Las Trampas, New Mexico

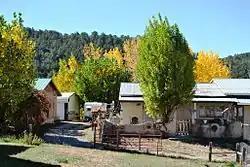
View of the Las Trampas Historic District.

Las Trampas or just Trampas (Spanish: "traps"), is an unincorporated hamlet in Taos County, New Mexico. Founded in 1751 to settle the Las Trampas Land Grant, its center retains the original early Spanish colonial defensive layout as well as the 18th-century San José de Gracia Church, one of the finest surviving examples of Spanish colonial church architecture in the United States. The village center was designated a National Historic Landmark District (the Las Trampas Historic District) in 1967. The population in 2023 was 43.